Copetown

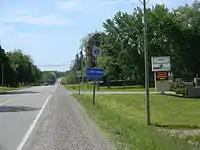
Copetown

This community is located within the 905 area code for telephones and the postal forward sortation area in this region is "L0R". Dundas Hill is located nearby, signifying its closeness to Dundas. The community is located away from Toronto. Copetown is a short eastbound drive away from Flamboro Downs and is located relatively close to downtown Dundas.